Gibbs Street Pedestrian Bridge

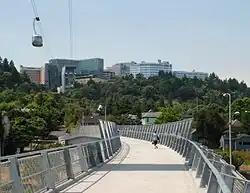
Looking west on the bridge, toward Marquam Hill and Oregon Health & Science University, with the Portland Aerial Tram passing overhead

The Gibbs Street Pedestrian Bridge, more formally known as the US Congresswoman Darlene Hooley Pedestrian Bridge at Gibbs Street, is an approximately pedestrian bridge in Portland, Oregon, United States, which opened on July 14, 2012. It connects the Lair Hill neighborhood with the South Waterfront area. It is a steel box girder bridge, a change from the original plans for an extradosed bridge, made to reduce the project's cost.